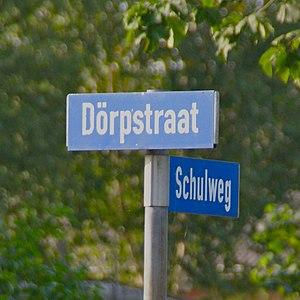
Friedrichsau (Allemagne): Toponyme en bas allemand